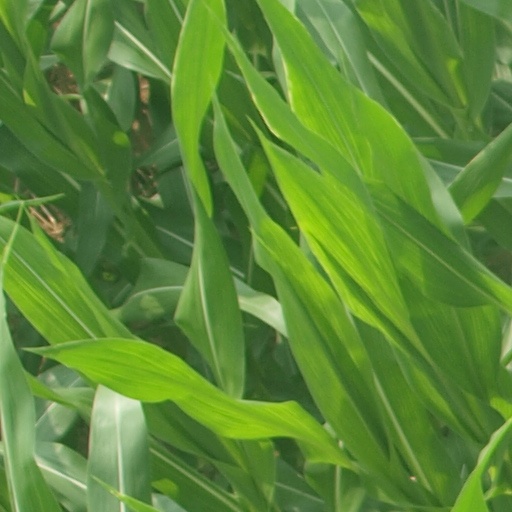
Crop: maize; corn